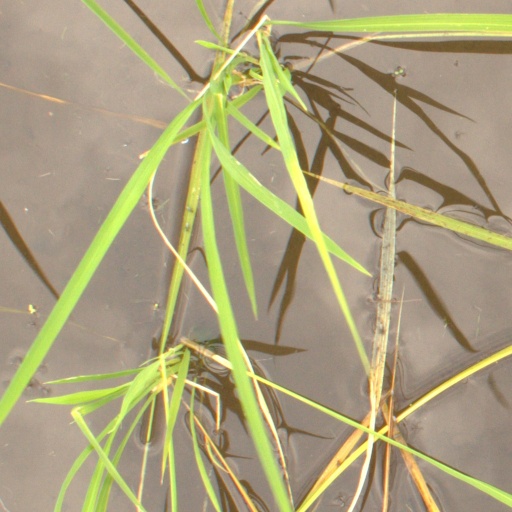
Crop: rice